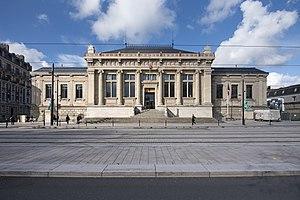
Palais de justice du Havre, septembre 2017.
Le Havre est une commune française du Nord-Ouest de la France située dans le département de la Seine-Maritime en région Normandie, située sur la rive droite de l'estuaire de la Seine. Son port est le deuxième de France après celui de Marseille pour le trafic total et le premier port français pour les conteneurs.
Le palais de justice du Havre est la principale instance judiciaire de la ville du Havre en Seine-Maritime. Il se situe sur le boulevard de Strasbourg.